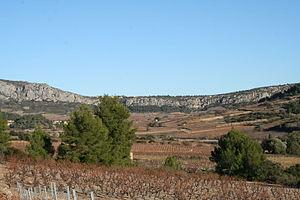
Vignoble des gorges des Gouleyrous à l'entrée du site préhistorique de Tautavel
Le muscat de Rivesaltes est un vin doux naturel d'appellation d'origine contrôlée produit dans 89 communes du département français des Pyrénées-Orientales et 9 communes du département de l'Aude, en région Occitanie.